Rolls-Royce Phantom VII

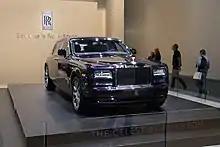
Celestial Phantom

This is a version of the Drophead Coupé with Asprey jewellery box (with grade-one suede hide) in the glove compartment, bespoke teak decking, engraved tread plates, Spirit of Ecstasy; Mazarine Blue body colour (inspired by the Mazarine blue butterfly), natural-grain leather interior in Seashell with Navy Blue contrast at floor and door panels, yacht-inspired teak decking with mother-of-pearl inlays at cross-banded Santos Palissander wood veneers, white instrument dials, rotary controllers and clock in mother-of-pearl, bespoke leather-upholstered luggage in the picnic boot.